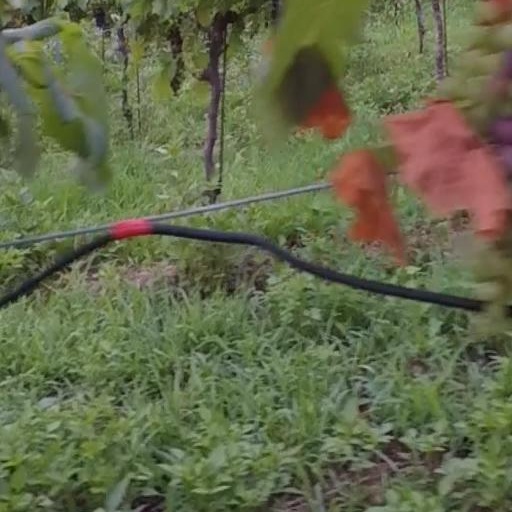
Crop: grape